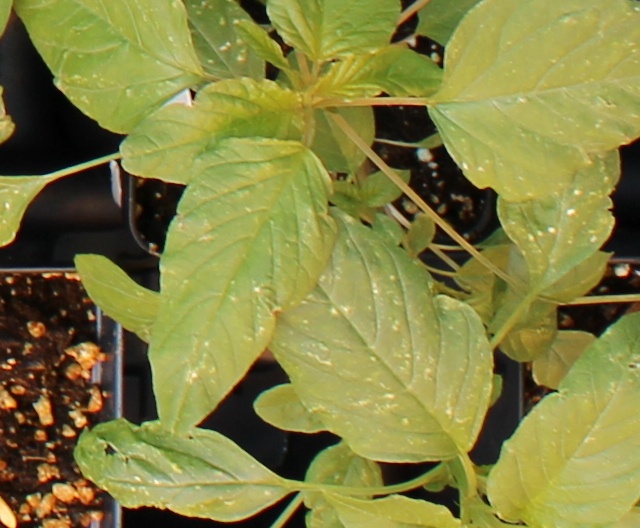
Label: Palmer Amaranth